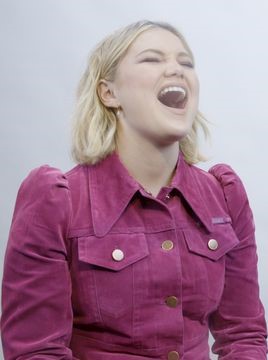
Gender: women